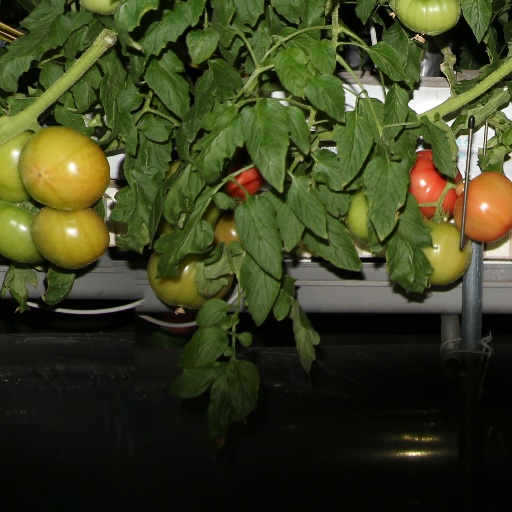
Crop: tomato